Ligier JS2

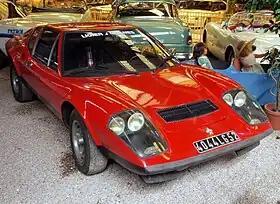
1974 Ligier JS2

The Ligier JS2 is a mid-engined sports coupé that was built by Ligier in the French commune of Abrest near Vichy in the department of Allier between 1971 and 1975. Road-going and competition versions were built.